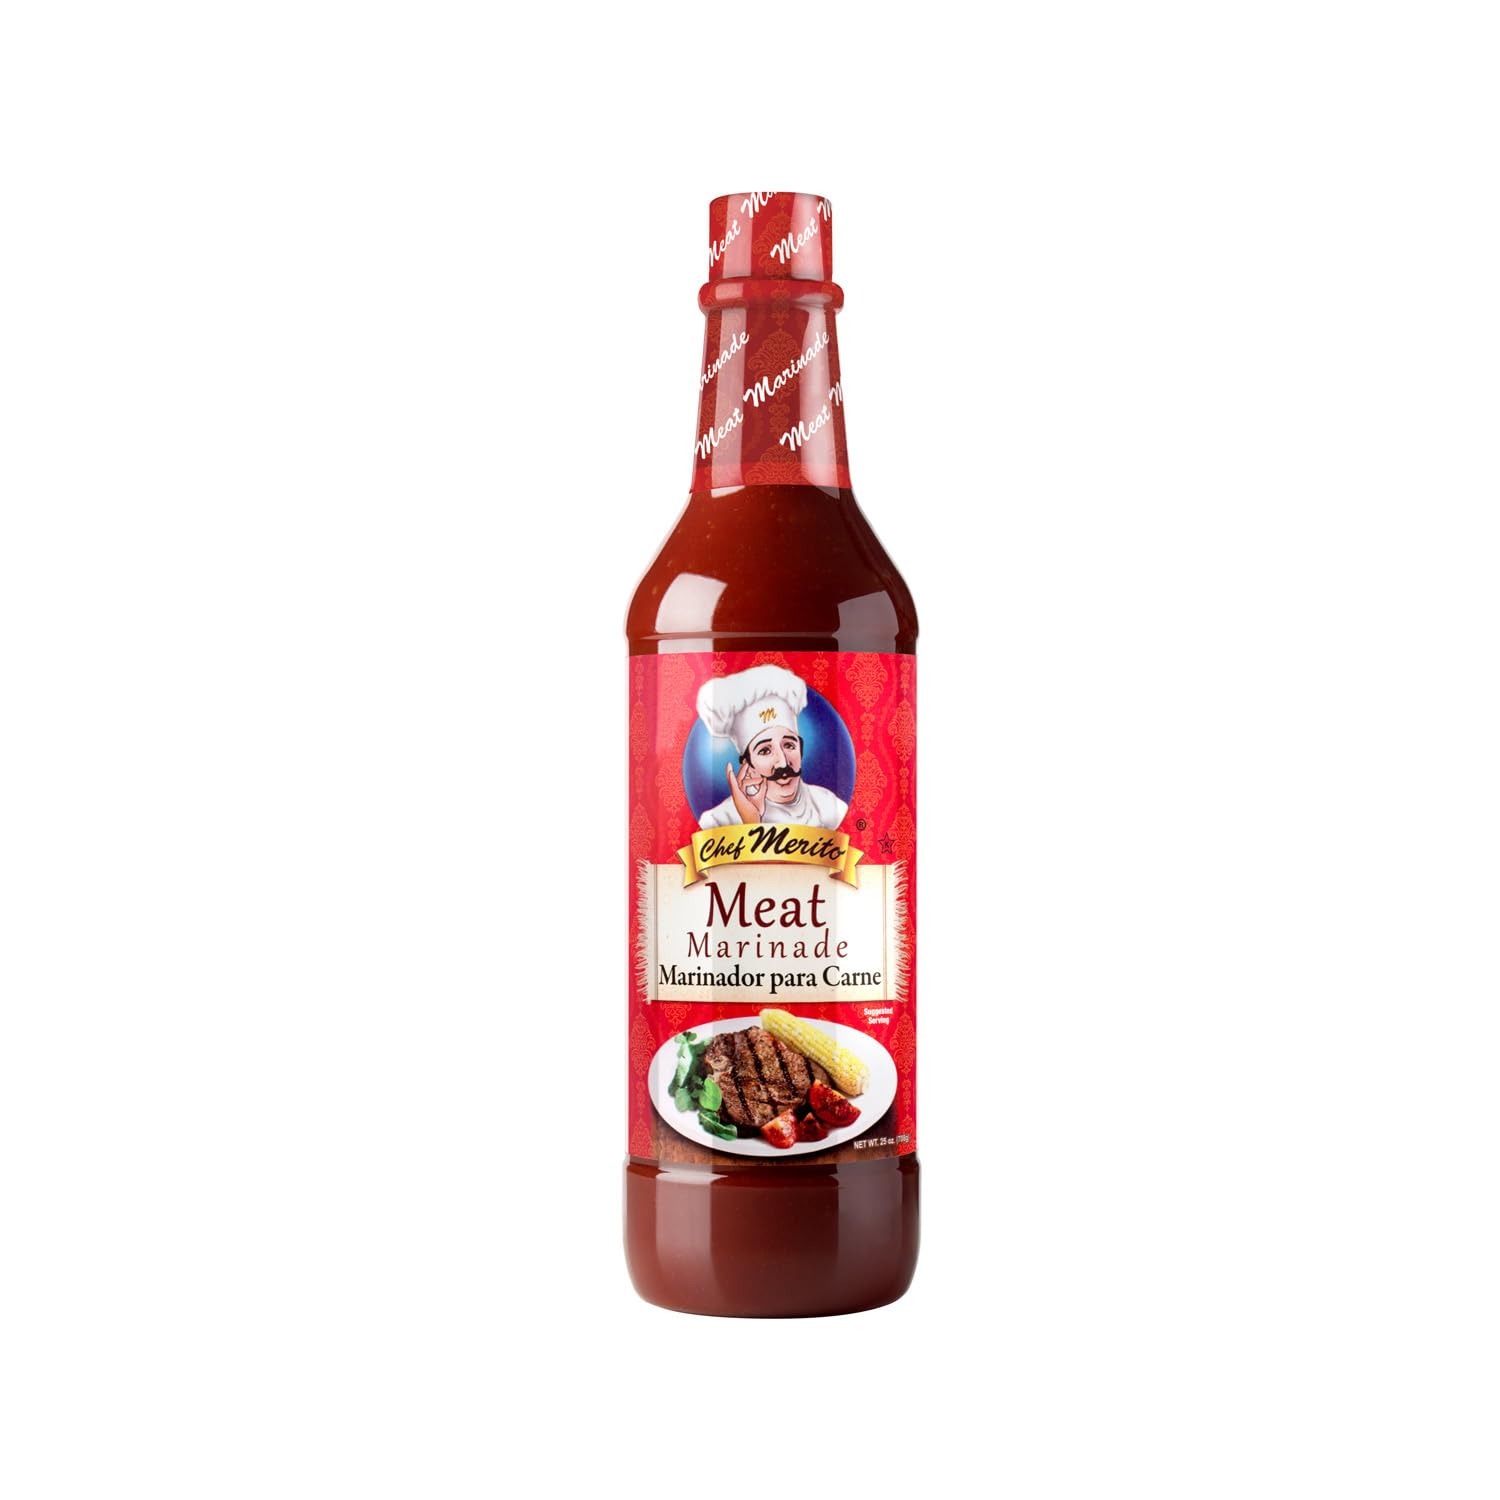
Item Name: Chef Merito Marinade, Meat, 25 Ounce
Bullet Point 1: The package weight of the product is 2 Pound
Bullet Point 2: The package dimension of the product is 2.9"L x 2.9"W x 10.7"H
Value: 25.0
Unit: ounce

Price: 9.43